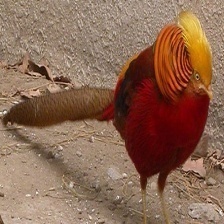
Species: GOLDEN PHEASANT
Scientific name: CHRYSOLOPHUS PICTUS